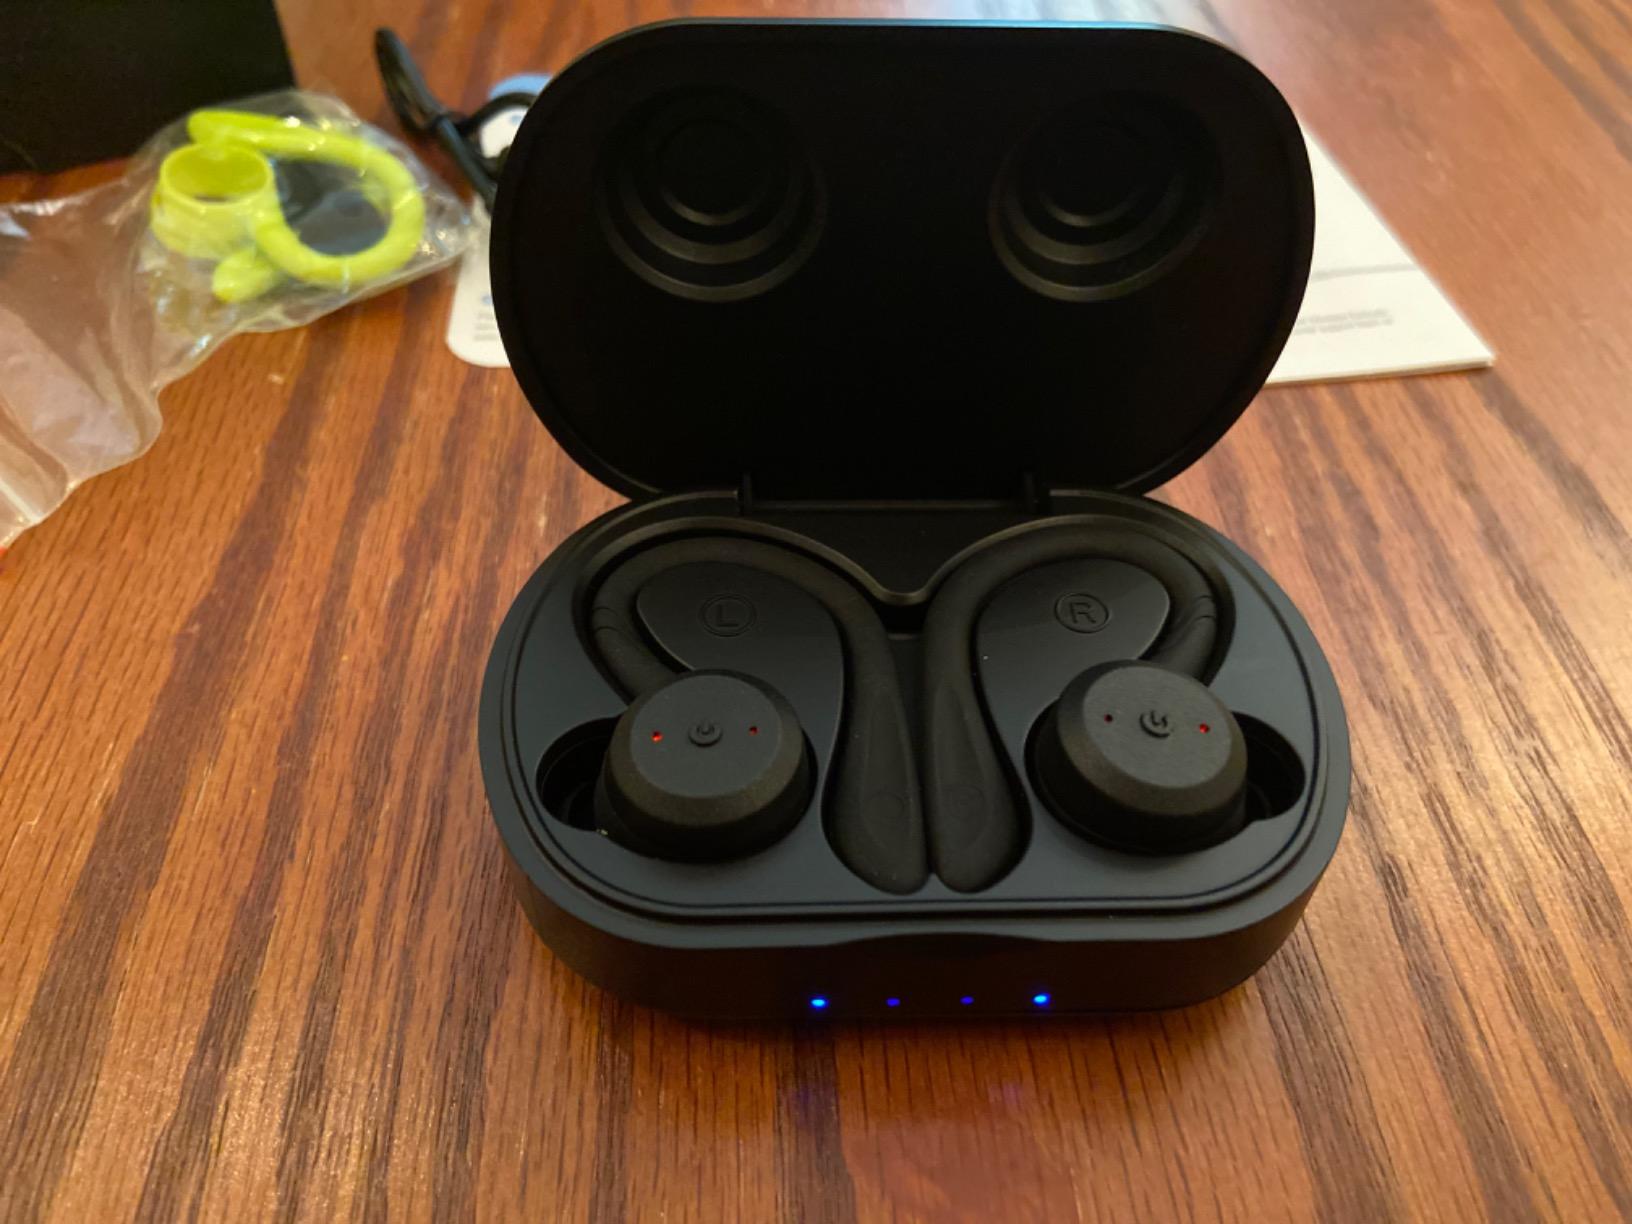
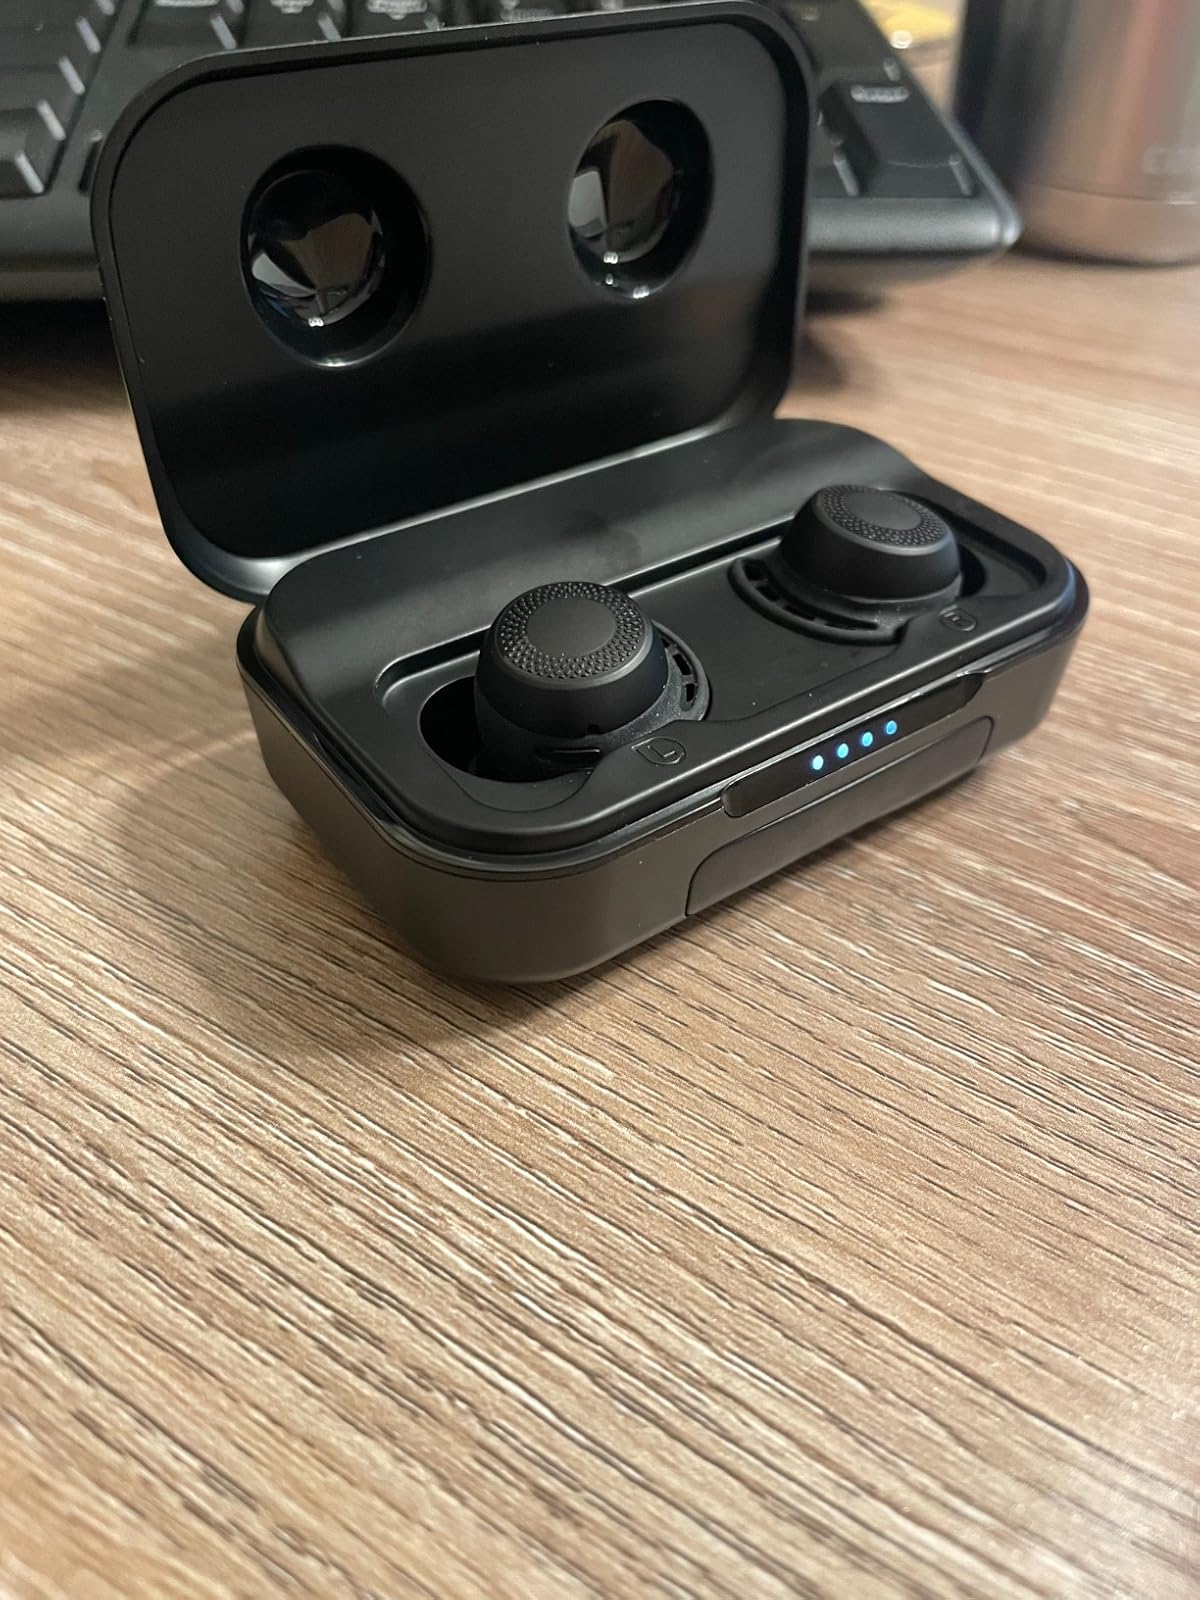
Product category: earbuds
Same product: no